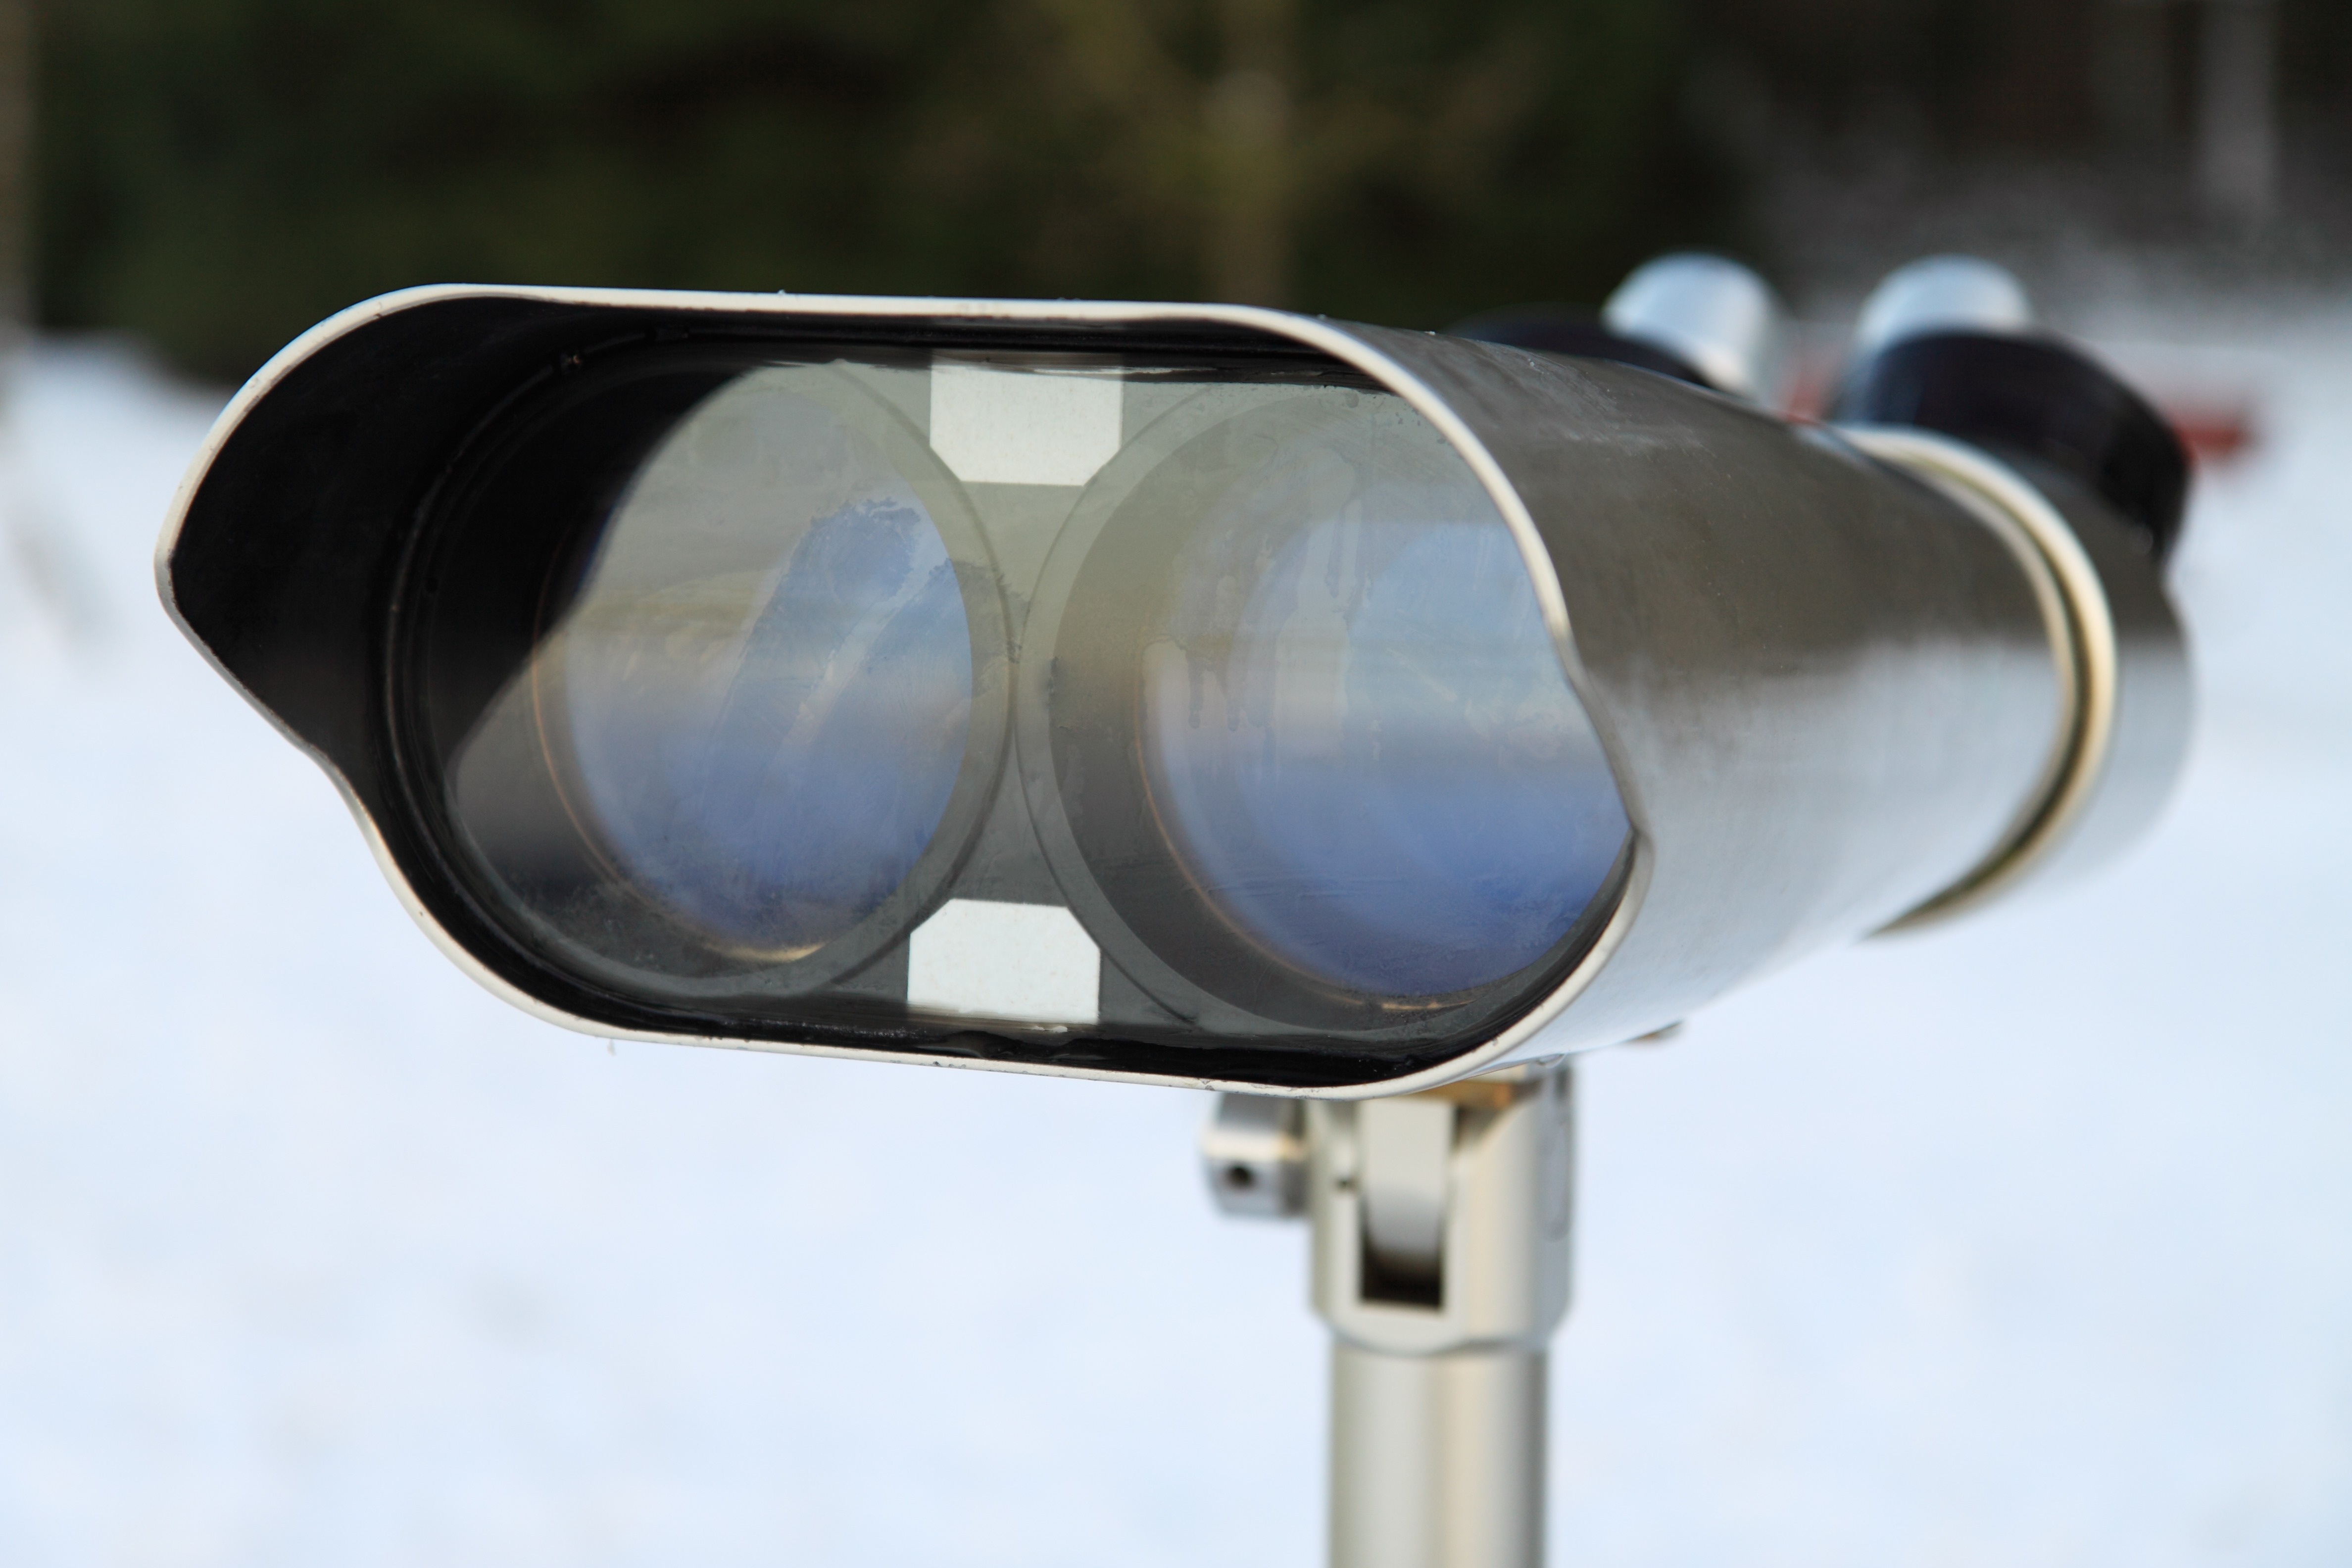
light, telescope, distance, lens, sightseeing, street light, tourism, lighting, sunglasses, light fixture, optical, magnifier, magnifying, viewer, magnify, spyglass